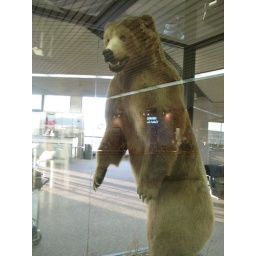
World record brown bear in the Alaska Airport.